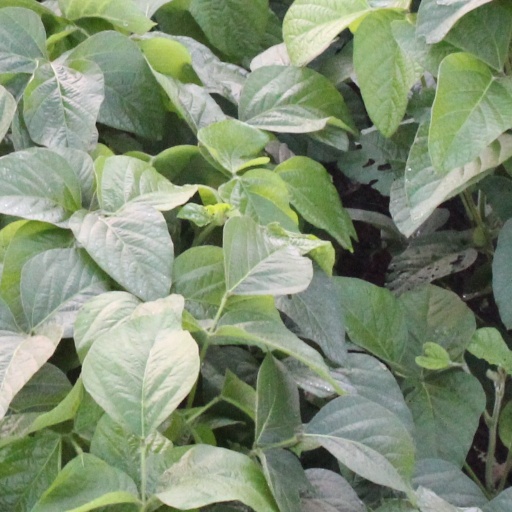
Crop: soybean